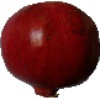
Label: pomegranate